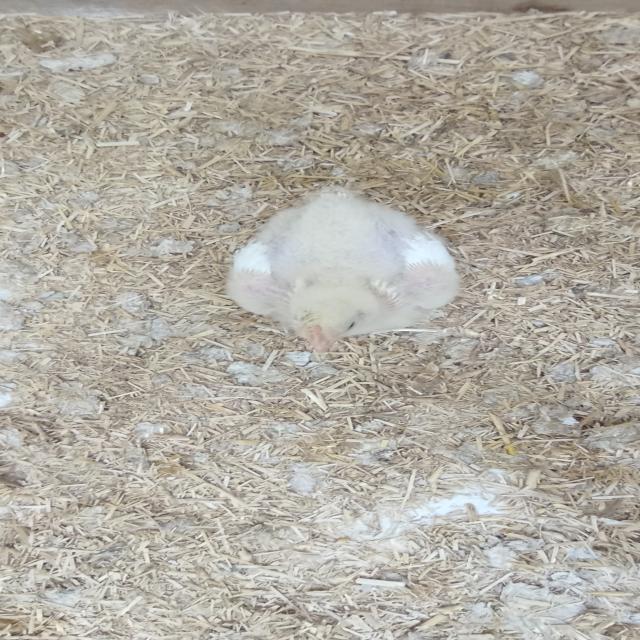
Weight: 534 g